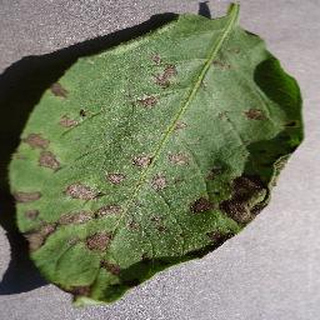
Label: potato_early_blight